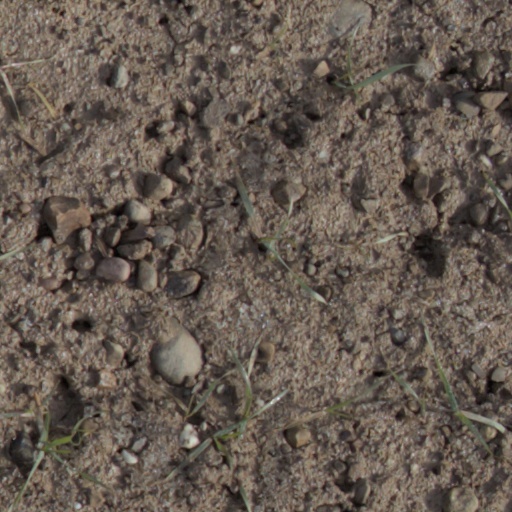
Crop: wheat